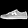
Label: Sneaker